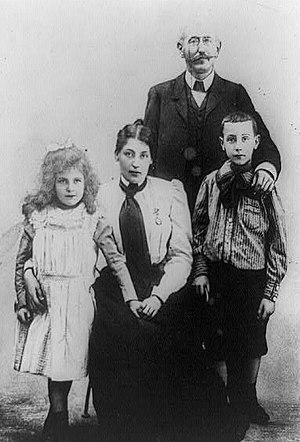
Lucie Dreyfus-Hadamard, née à Chatou, le 23 août 1869 et morte à Paris, le 14 décembre 1945, était l'épouse d'Alfred Dreyfus et son principal et indéfectible soutien durant l'Affaire qui ébranla le couple de 1894 à 1906. Multipliant les démarches, elle n'eut de cesse de laver l'honneur perdu de son mari.